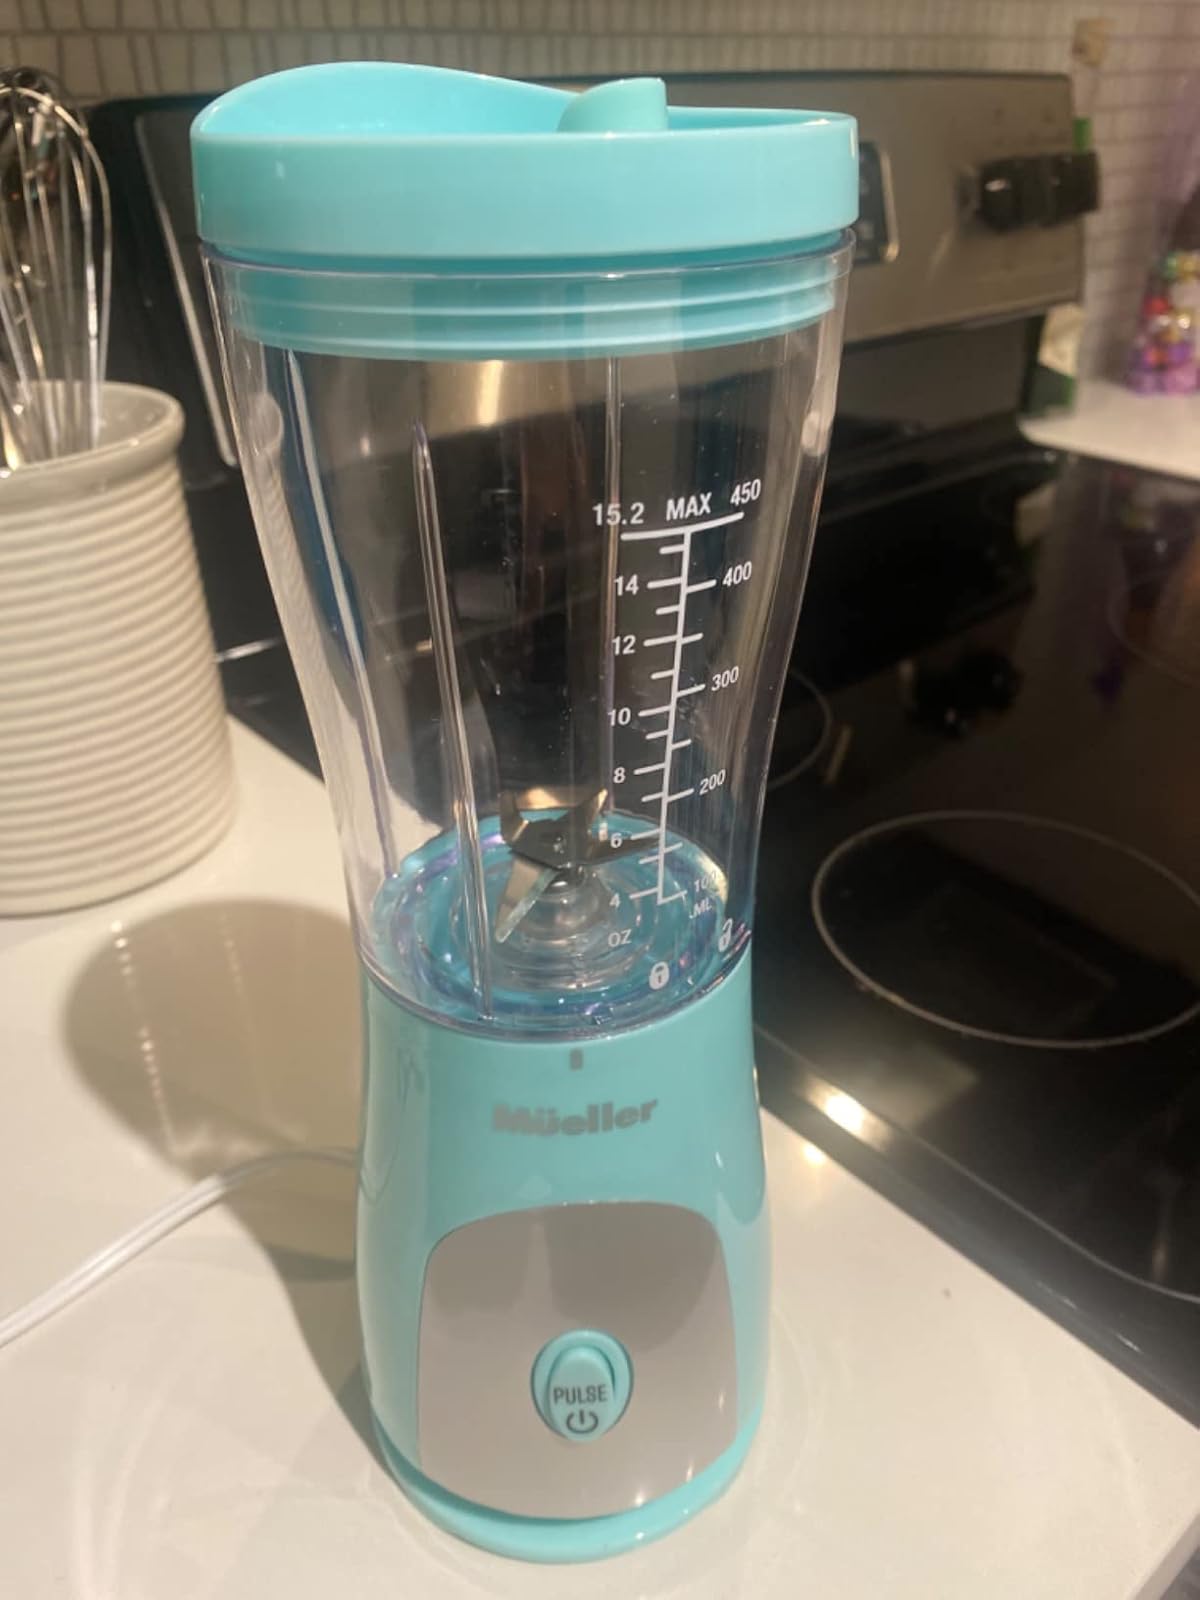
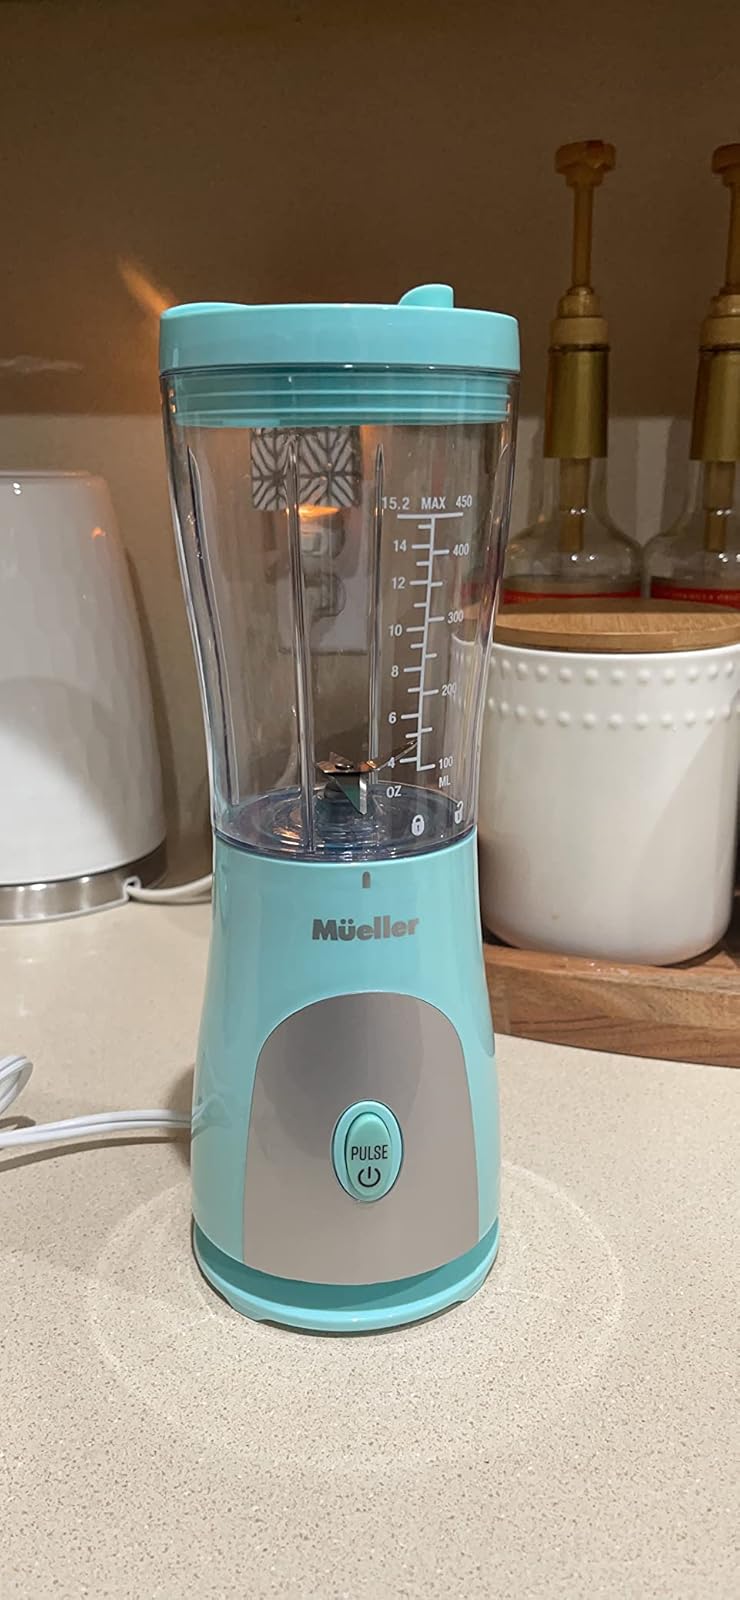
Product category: items_blender
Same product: yes